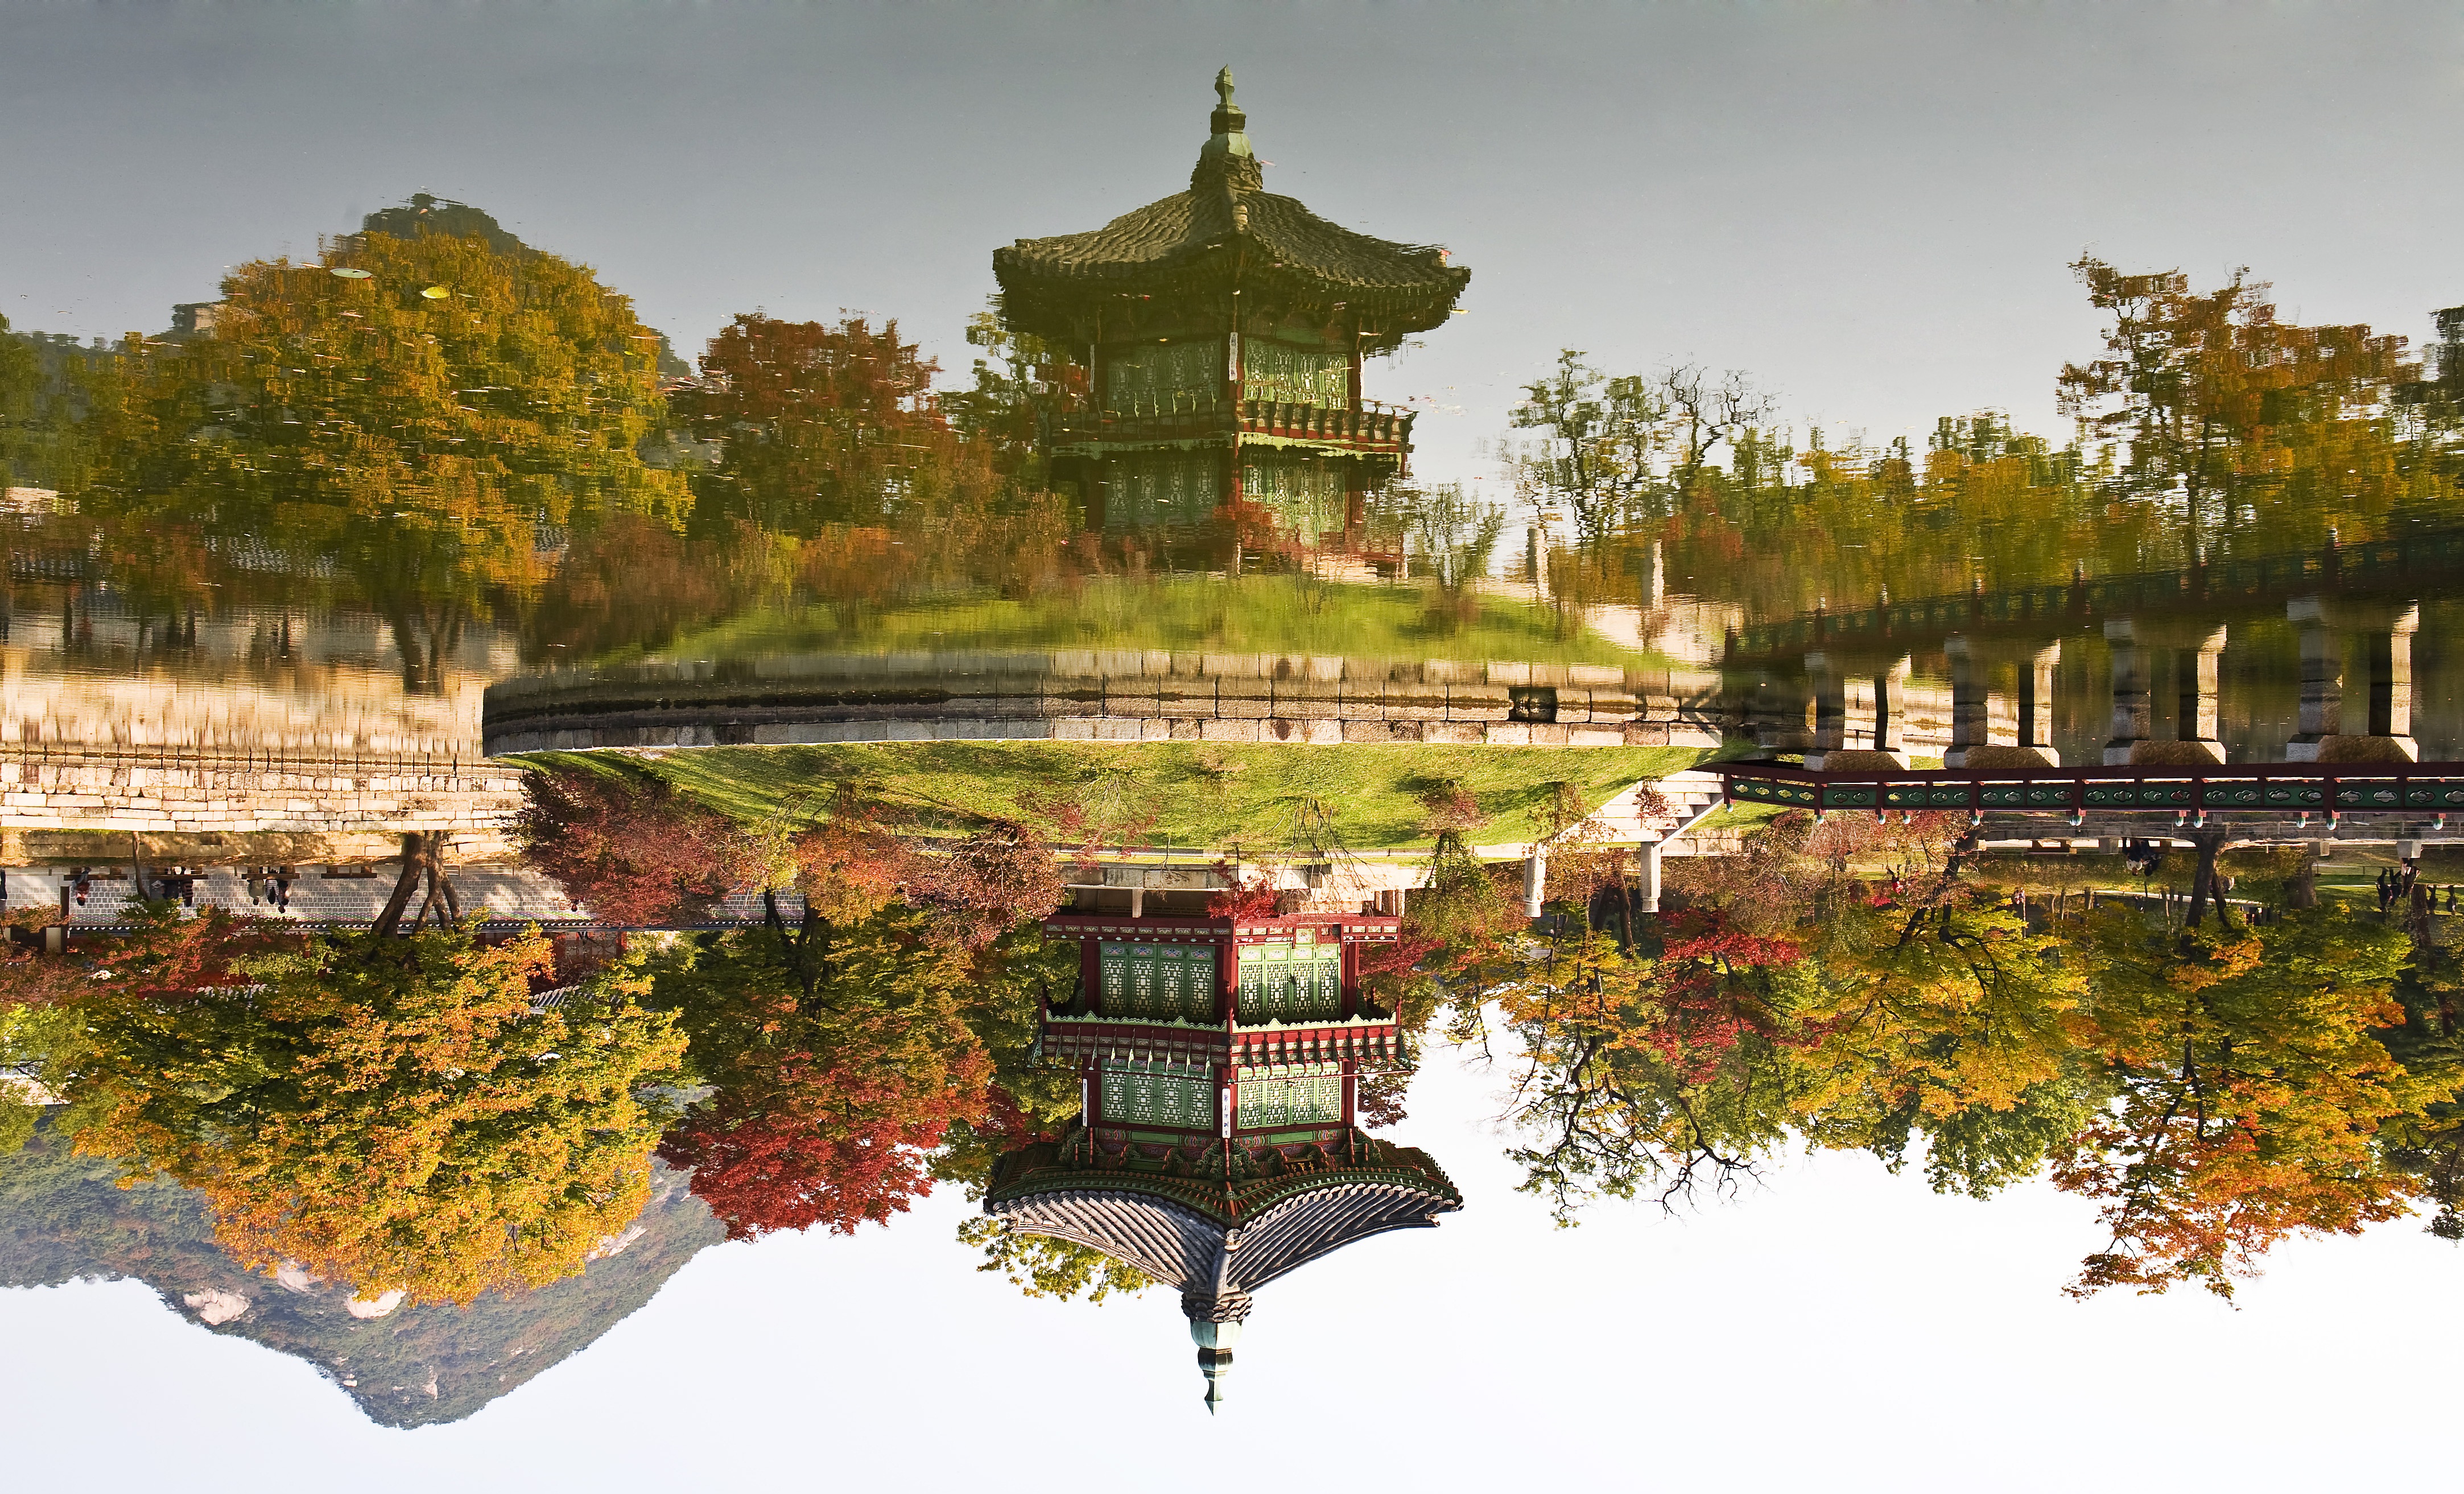
tree, lake, roof, chateau, palace, cityscape, construction, reflection, autumn, park, landmark, garden, tourism, season, korea, houses, classic, autumn leaves, traditional, tourist destination, forbidden city, korean, republic of korea, roof tile, hanok, korea culture, cultural property, gyeongbok palace, gyeonghoeru, asian style, facing garden